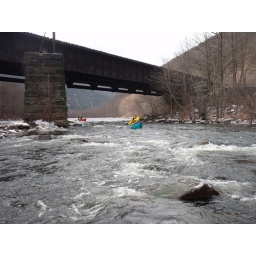
Jack and Kevin like water under the bridge